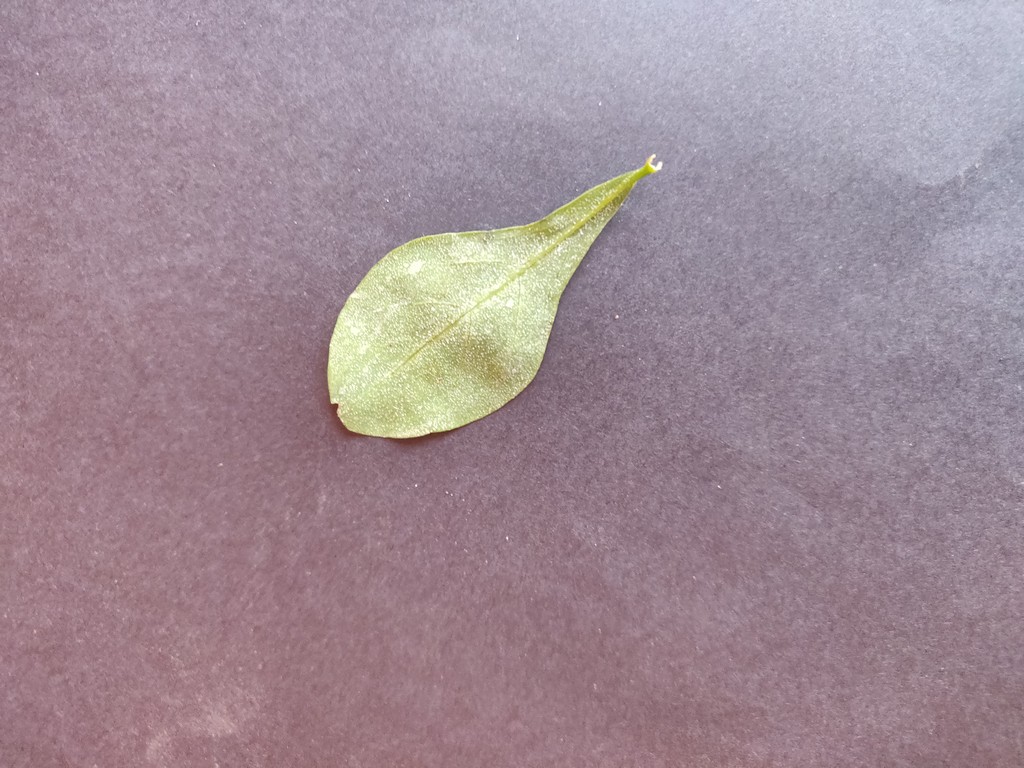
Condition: Unhealthy
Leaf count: single
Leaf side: back